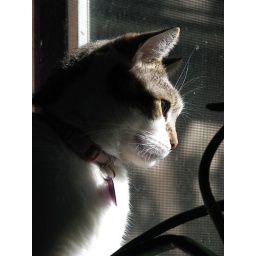
Suzi sitting in the kitchen window watching the squirrels playing and wishing she were still an outdoor kitty.